Shulgan-Tash Cave

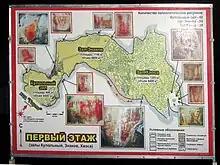
Scheme of the first floor of the cave

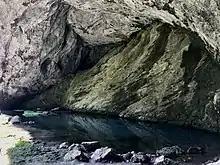
Underground lake in the cave

Due to the density of drawings, the Hall of Chaos may be called the "museum" of the ground level part of the cave. On its walls one can see a two-coloured picture of long-haired horses, along with a trapezoidal geometric figure; and a little further a group of geometrical signs are present.